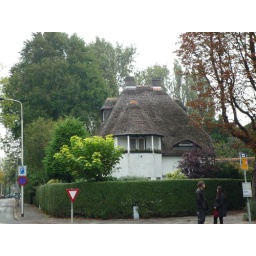
Thatched roof house in Delft